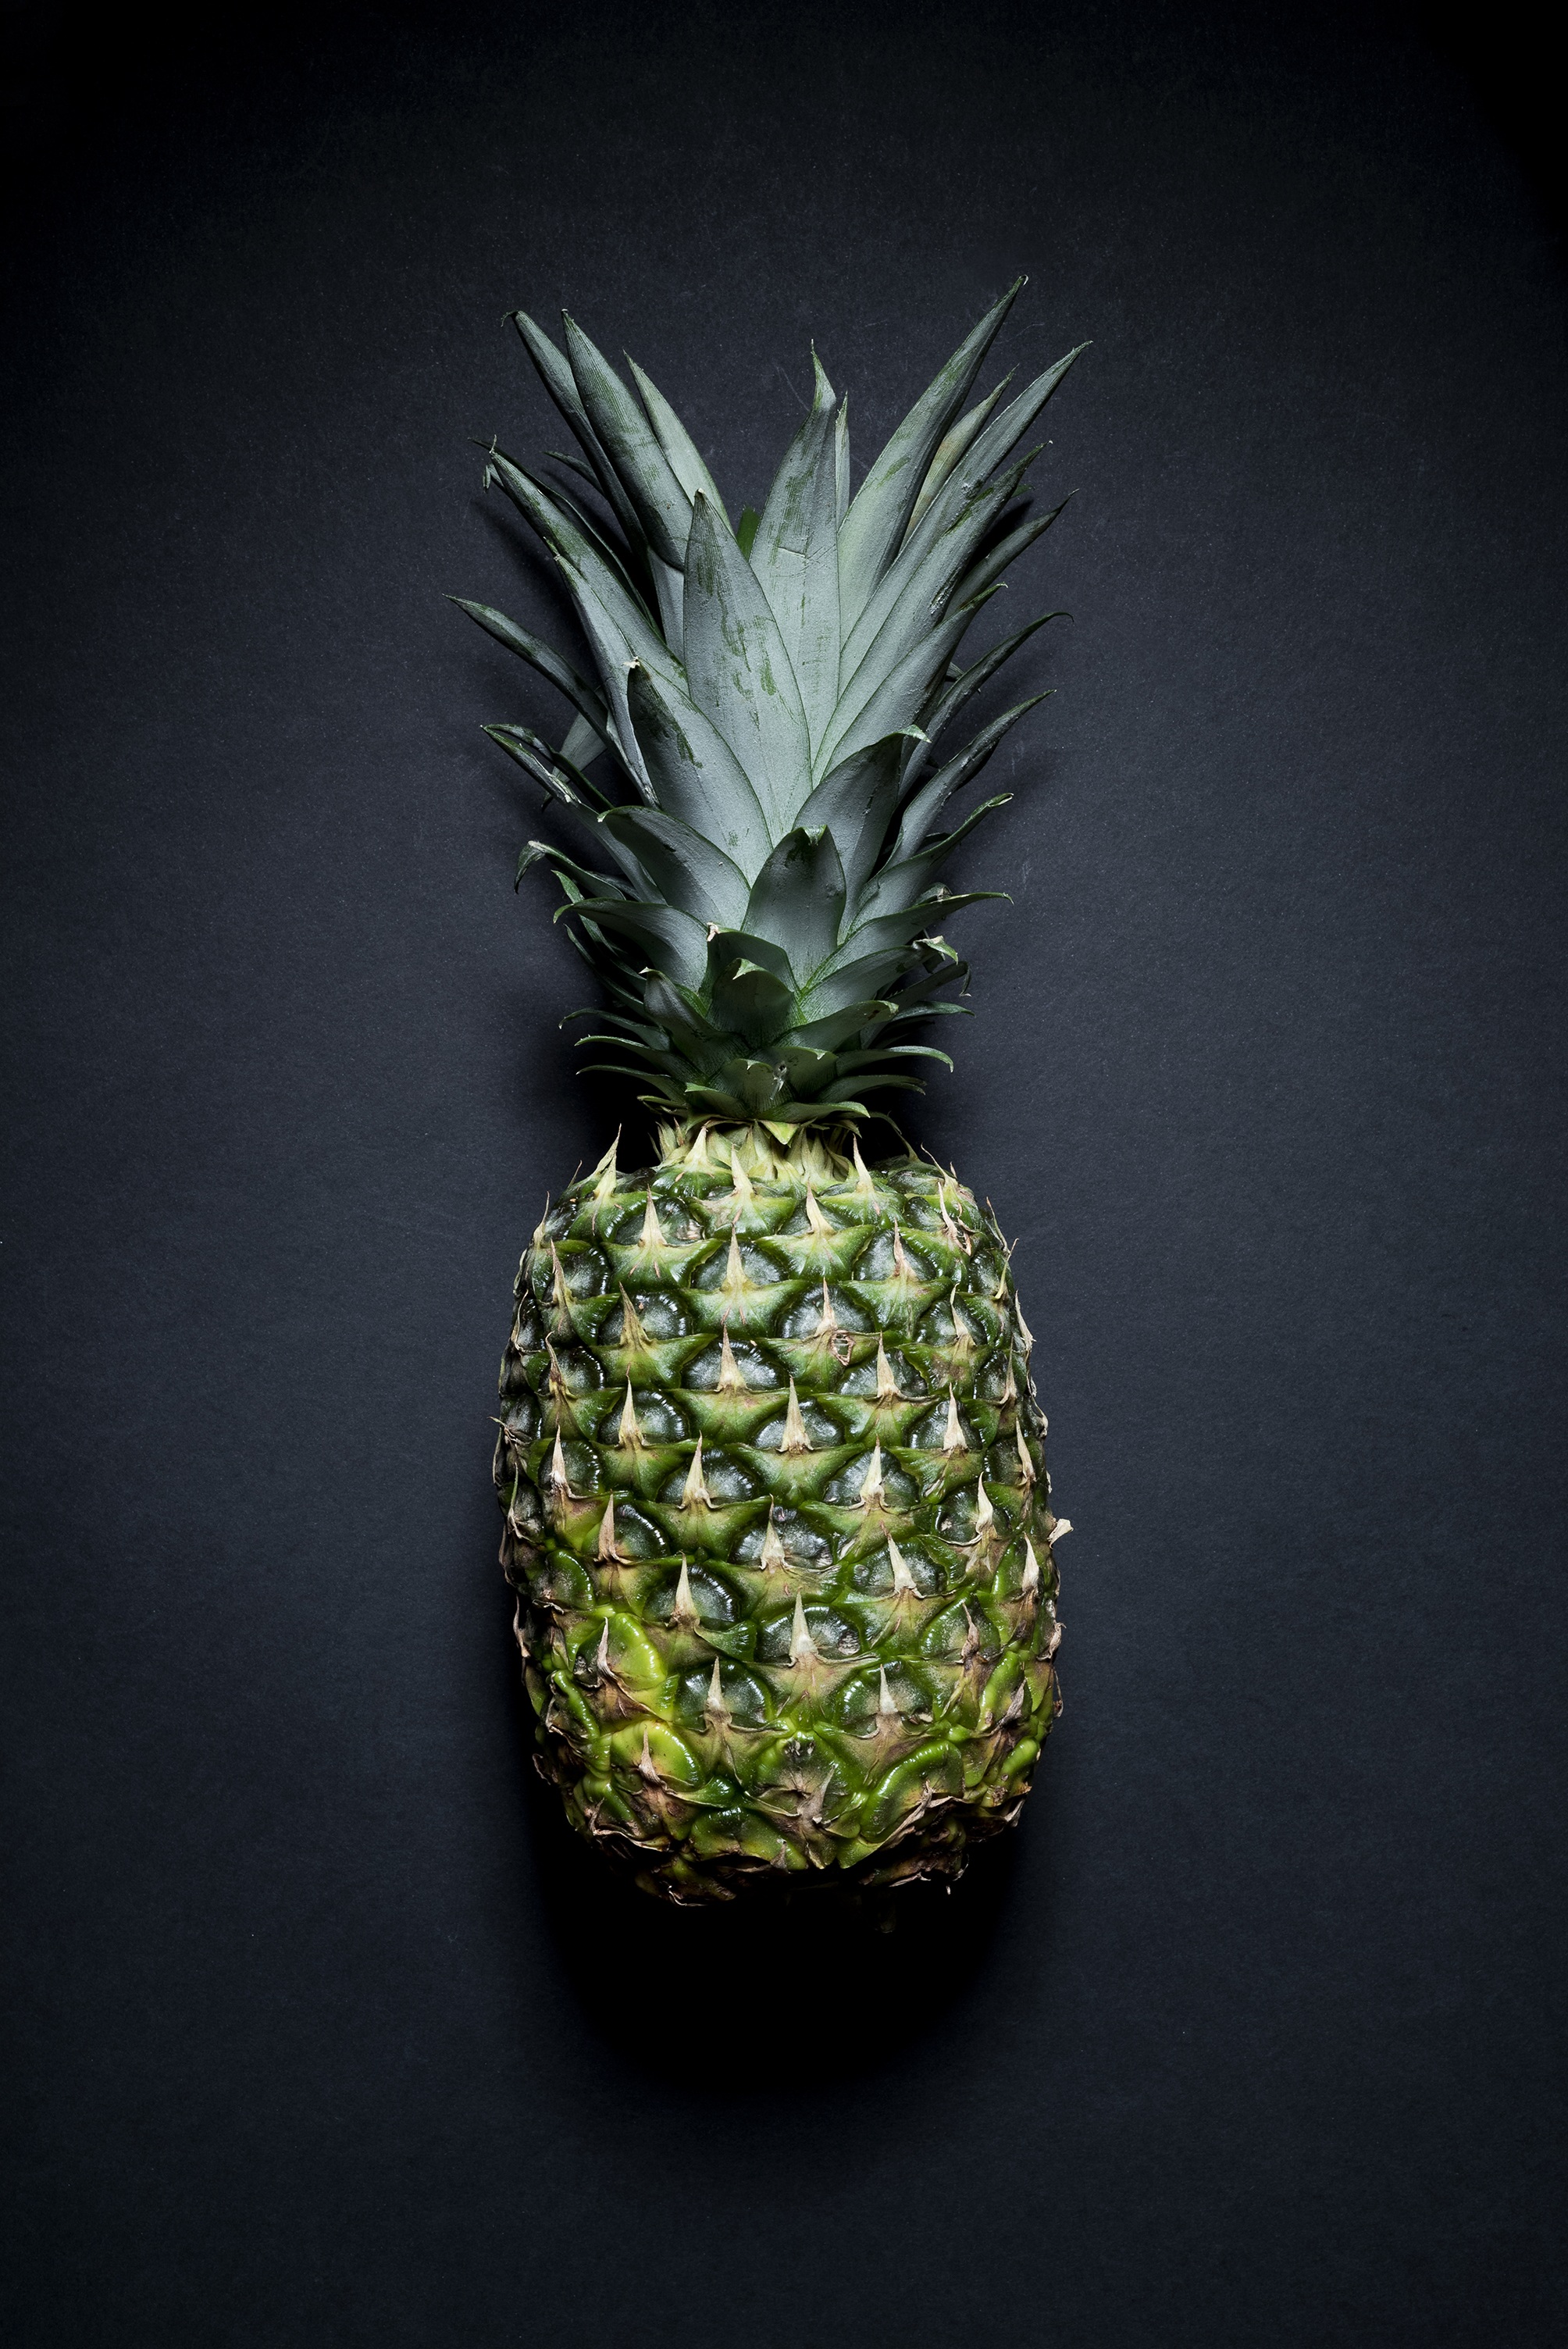
cactus, plant, fruit, leaf, food, green, produce, healthy, pineapple, carving, flowering plant, bromeliaceae, land plant, arecales